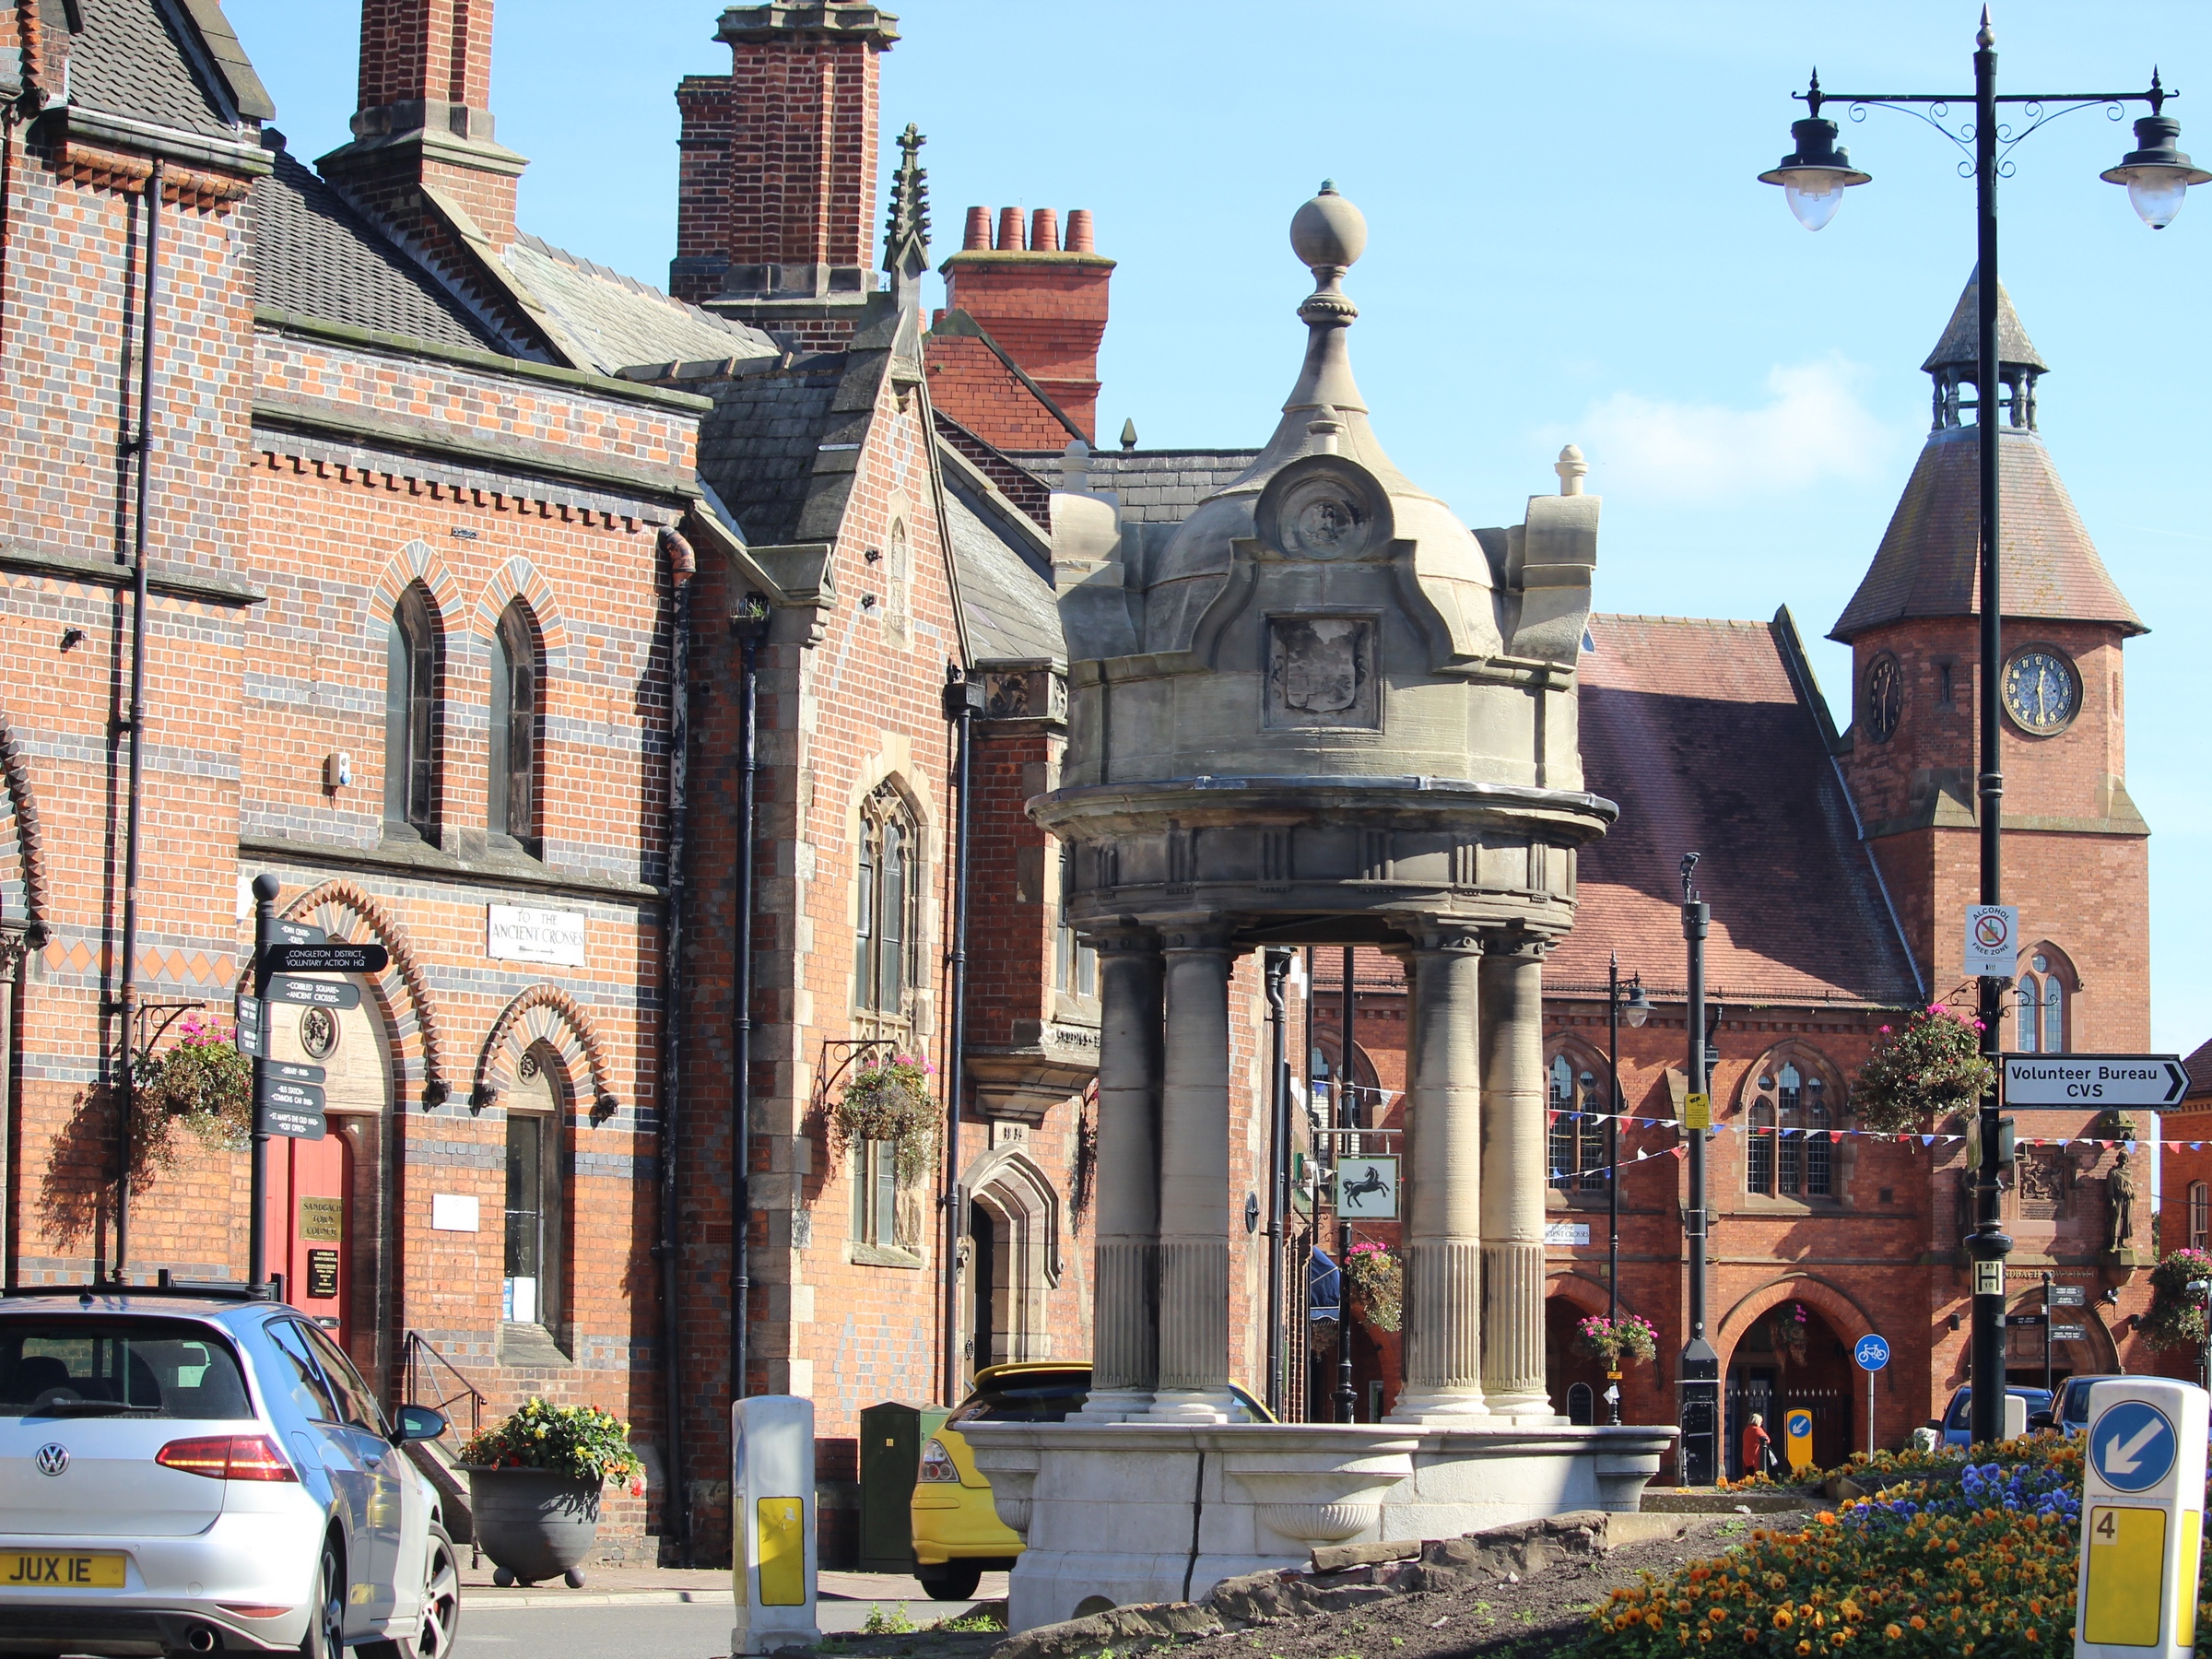
town, building, architect, plaza, landmark, facade, church, cathedral, gothic, place of worship, drinking, monastery, townhall, fountain, synagogue, revival, basilica, cheshireeast, sandbach, highstreet, literaryinstitute, markethall, markettown, saxon, gradeiilistedbuilding, tours